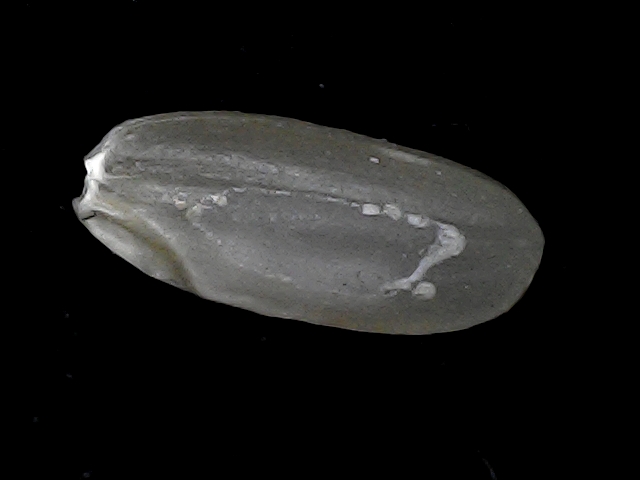
Rice variety: BR22